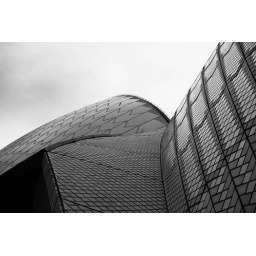
Playing around in Silver Efex Pro trying to get an interesting black and white conversion of this shot.